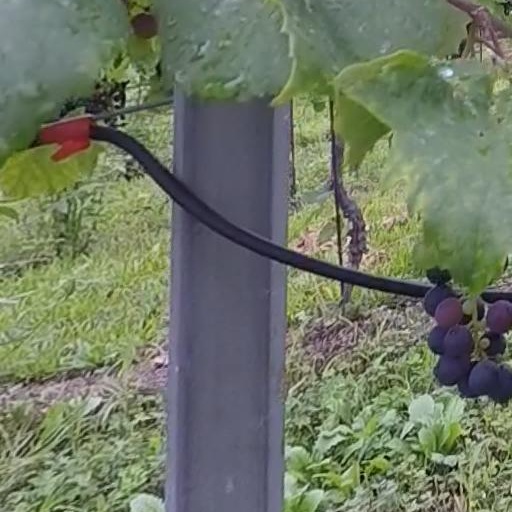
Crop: grape